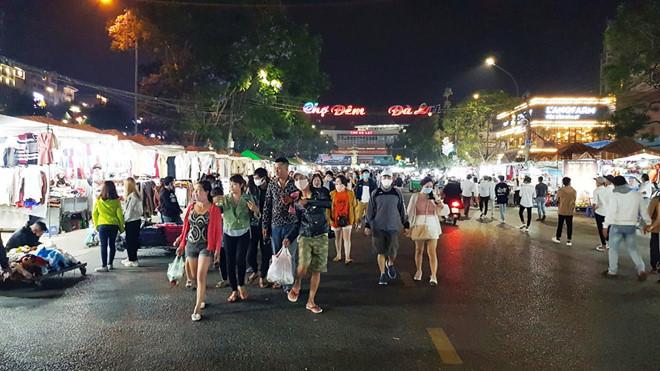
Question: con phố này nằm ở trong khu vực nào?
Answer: khu vực của chợ đêm đà lạt